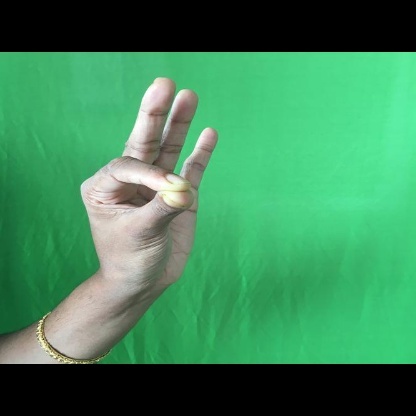
Mudra: Hamsasyam